Oboe Quartet (Mozart)

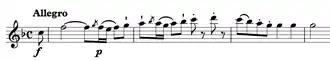
Main theme in the first movement, as played by the oboe in the opening bars of the piece

This piece is a work of chamber music, but it has elements that harken to other musical genres, and requires a fair amount of virtuosity. Because of its large amount of virtuosic playing on the part of the oboe and the large degree to which the strings simply accompany the oboist, it almost resembles a concerto, but with only four players instead of an entire orchestra. Despite this, there are also a number of places within the work that require ensemble playing, for example, the famous 13-bar passage in the finale in which the oboe plays in cut time against a 6/8 accompaniment.